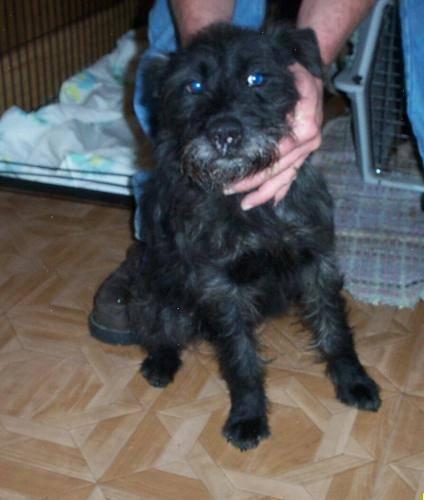
dog